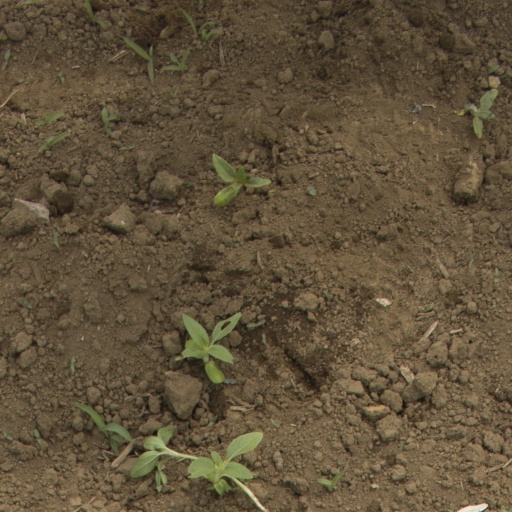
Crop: Jerusalem artichoke